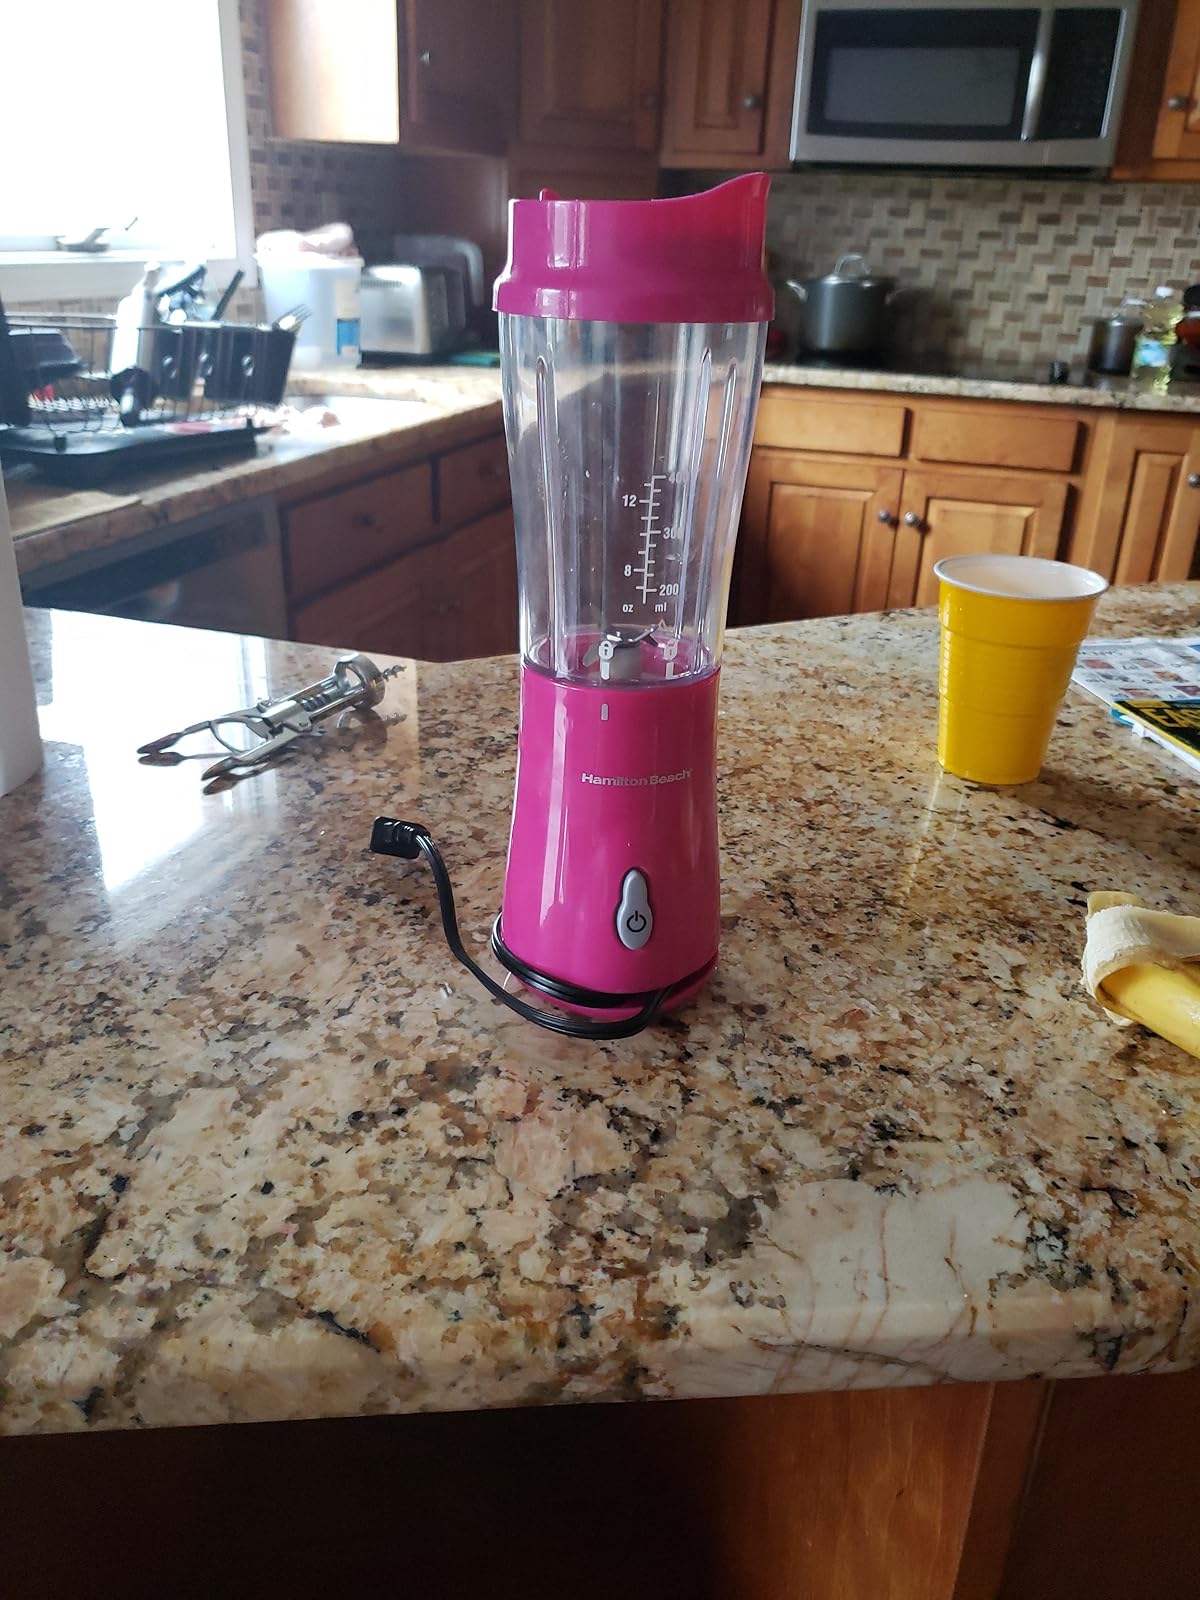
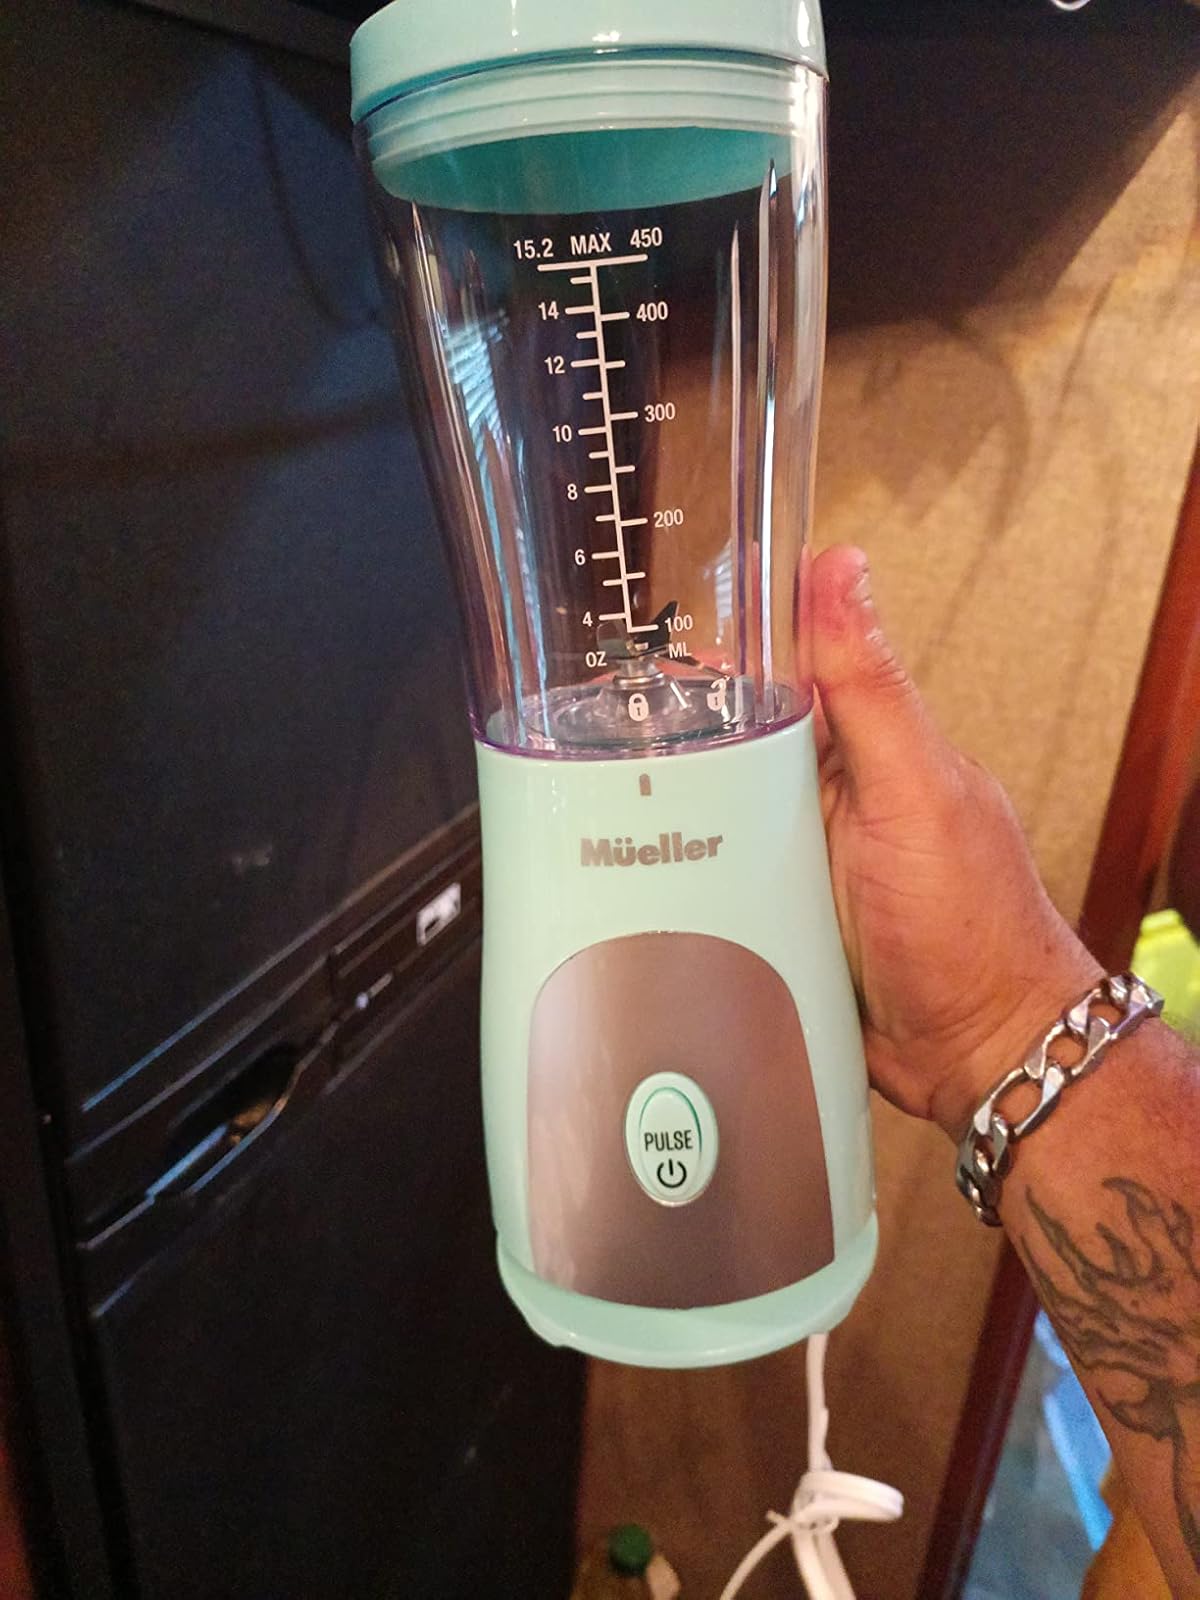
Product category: items_blender
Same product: no